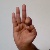
The image shows a hand gesture representing the letter 'F' in Indian Sign Language.